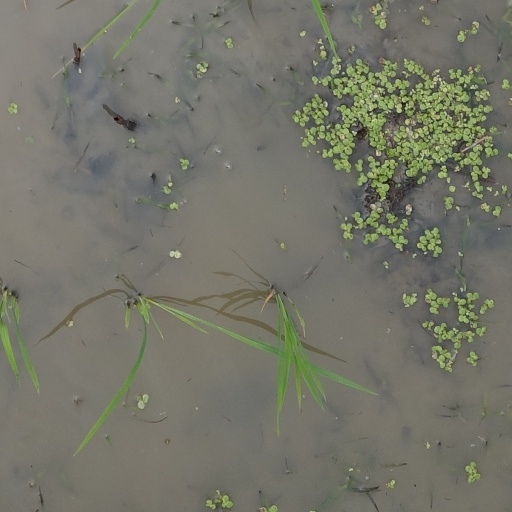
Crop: rice